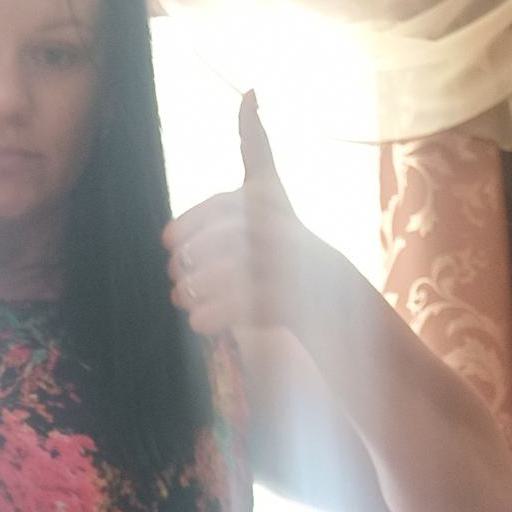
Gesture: like